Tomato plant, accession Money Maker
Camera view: horizontal (90 deg, fisheye); turntable rotation: 300 degrees
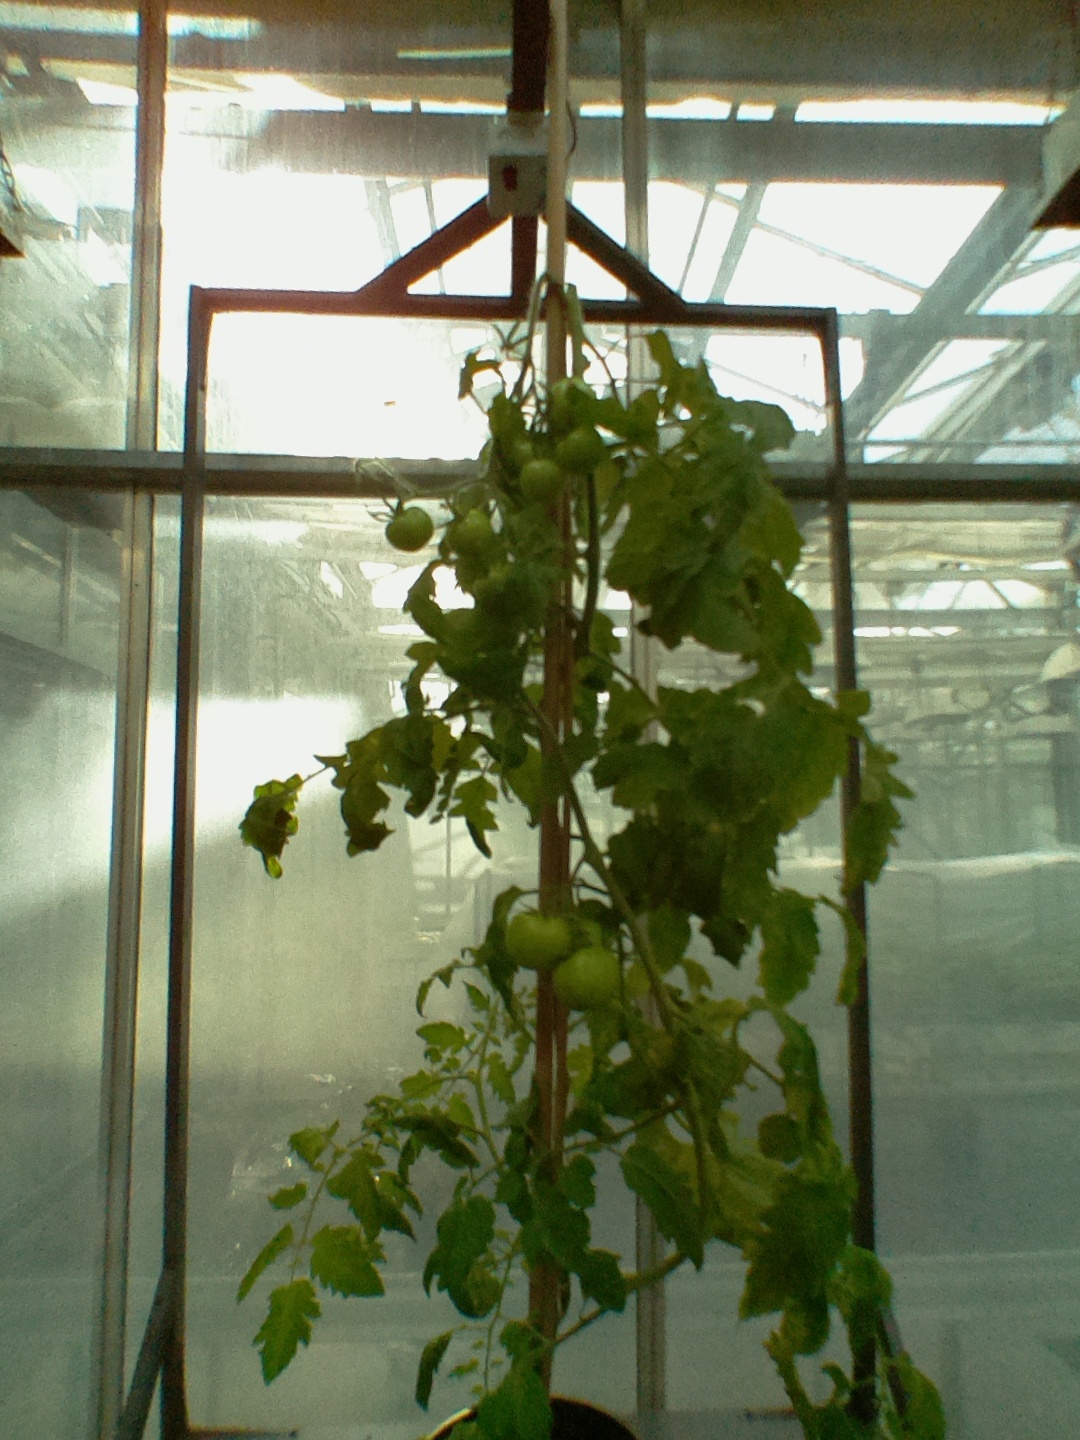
BBCH growth stage 76: 60%-70% of final fruit size